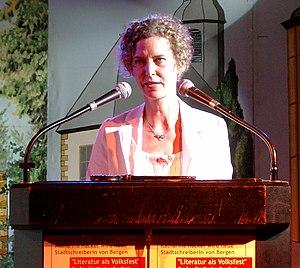
Katharina Hacker est une écrivaine allemande. Elle écrit des romans, des essais et traduit également de l'hébreu en allemand.